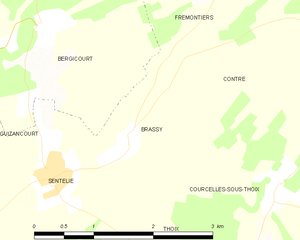
Carte des communes françaises Brassy